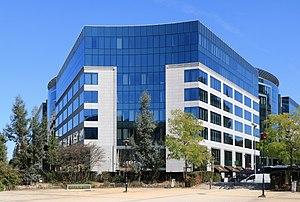
Belgique - Bruxelles - Rond-point Schuman - Immeuble The Capital ou Triangle Building - Atelier d'architecture de Genval - Postmodernisme - 2001-2009 This photo of immovable heritage has been taken in the Brussels Capital Region
Le rond-point Robert Schuman est une place et un rond-point important situé sur la commune de Bruxelles-ville dans le quartier européen, à l’intersection des rues de la Loi, Archimède, Froissart et des avenues de Cortenbergh et de Auderghem. Elle est aussi traversée, mais sous terre, par les tunnels Belliard et Loi de la nationale 23, et la nationale 3
L'Atelier d'architecture de Genval est un bureau d'architectes belge qui fut le pionnier de l'architecture postmoderne en Belgique.